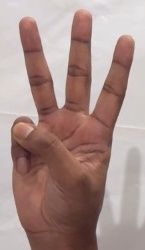
ASL sign: W